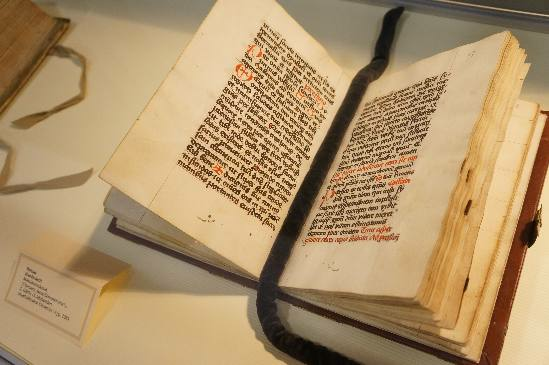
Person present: No